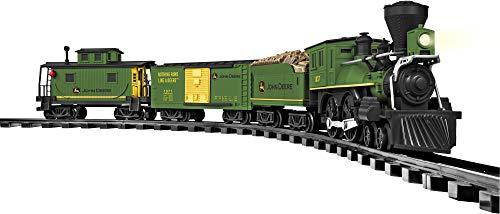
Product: Lionel John Deere Battery-powered Model Train Set, Ready to Play with Remote
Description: Remote Control Features: Designed for easy use, Clearly marked buttons allow train to go forward andreverse, sound the whistle, and ring the bell, Requires three AAA batteries not included.
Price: $109.99
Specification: ProductDimensions:22.9x6.1x13.8inches|ItemWeight:6pounds|ShippingWeight:7.8pounds(Viewshippingratesandpolicies)|DomesticShipping:ItemcanbeshippedwithinU.S.|InternationalShipping:Thisitemisnoteligibleforinternationalshipping.LearnMore|ASIN:B01C35QI78|Itemmodelnumber:711679|Manufacturerrecommendedage:4yearsandup